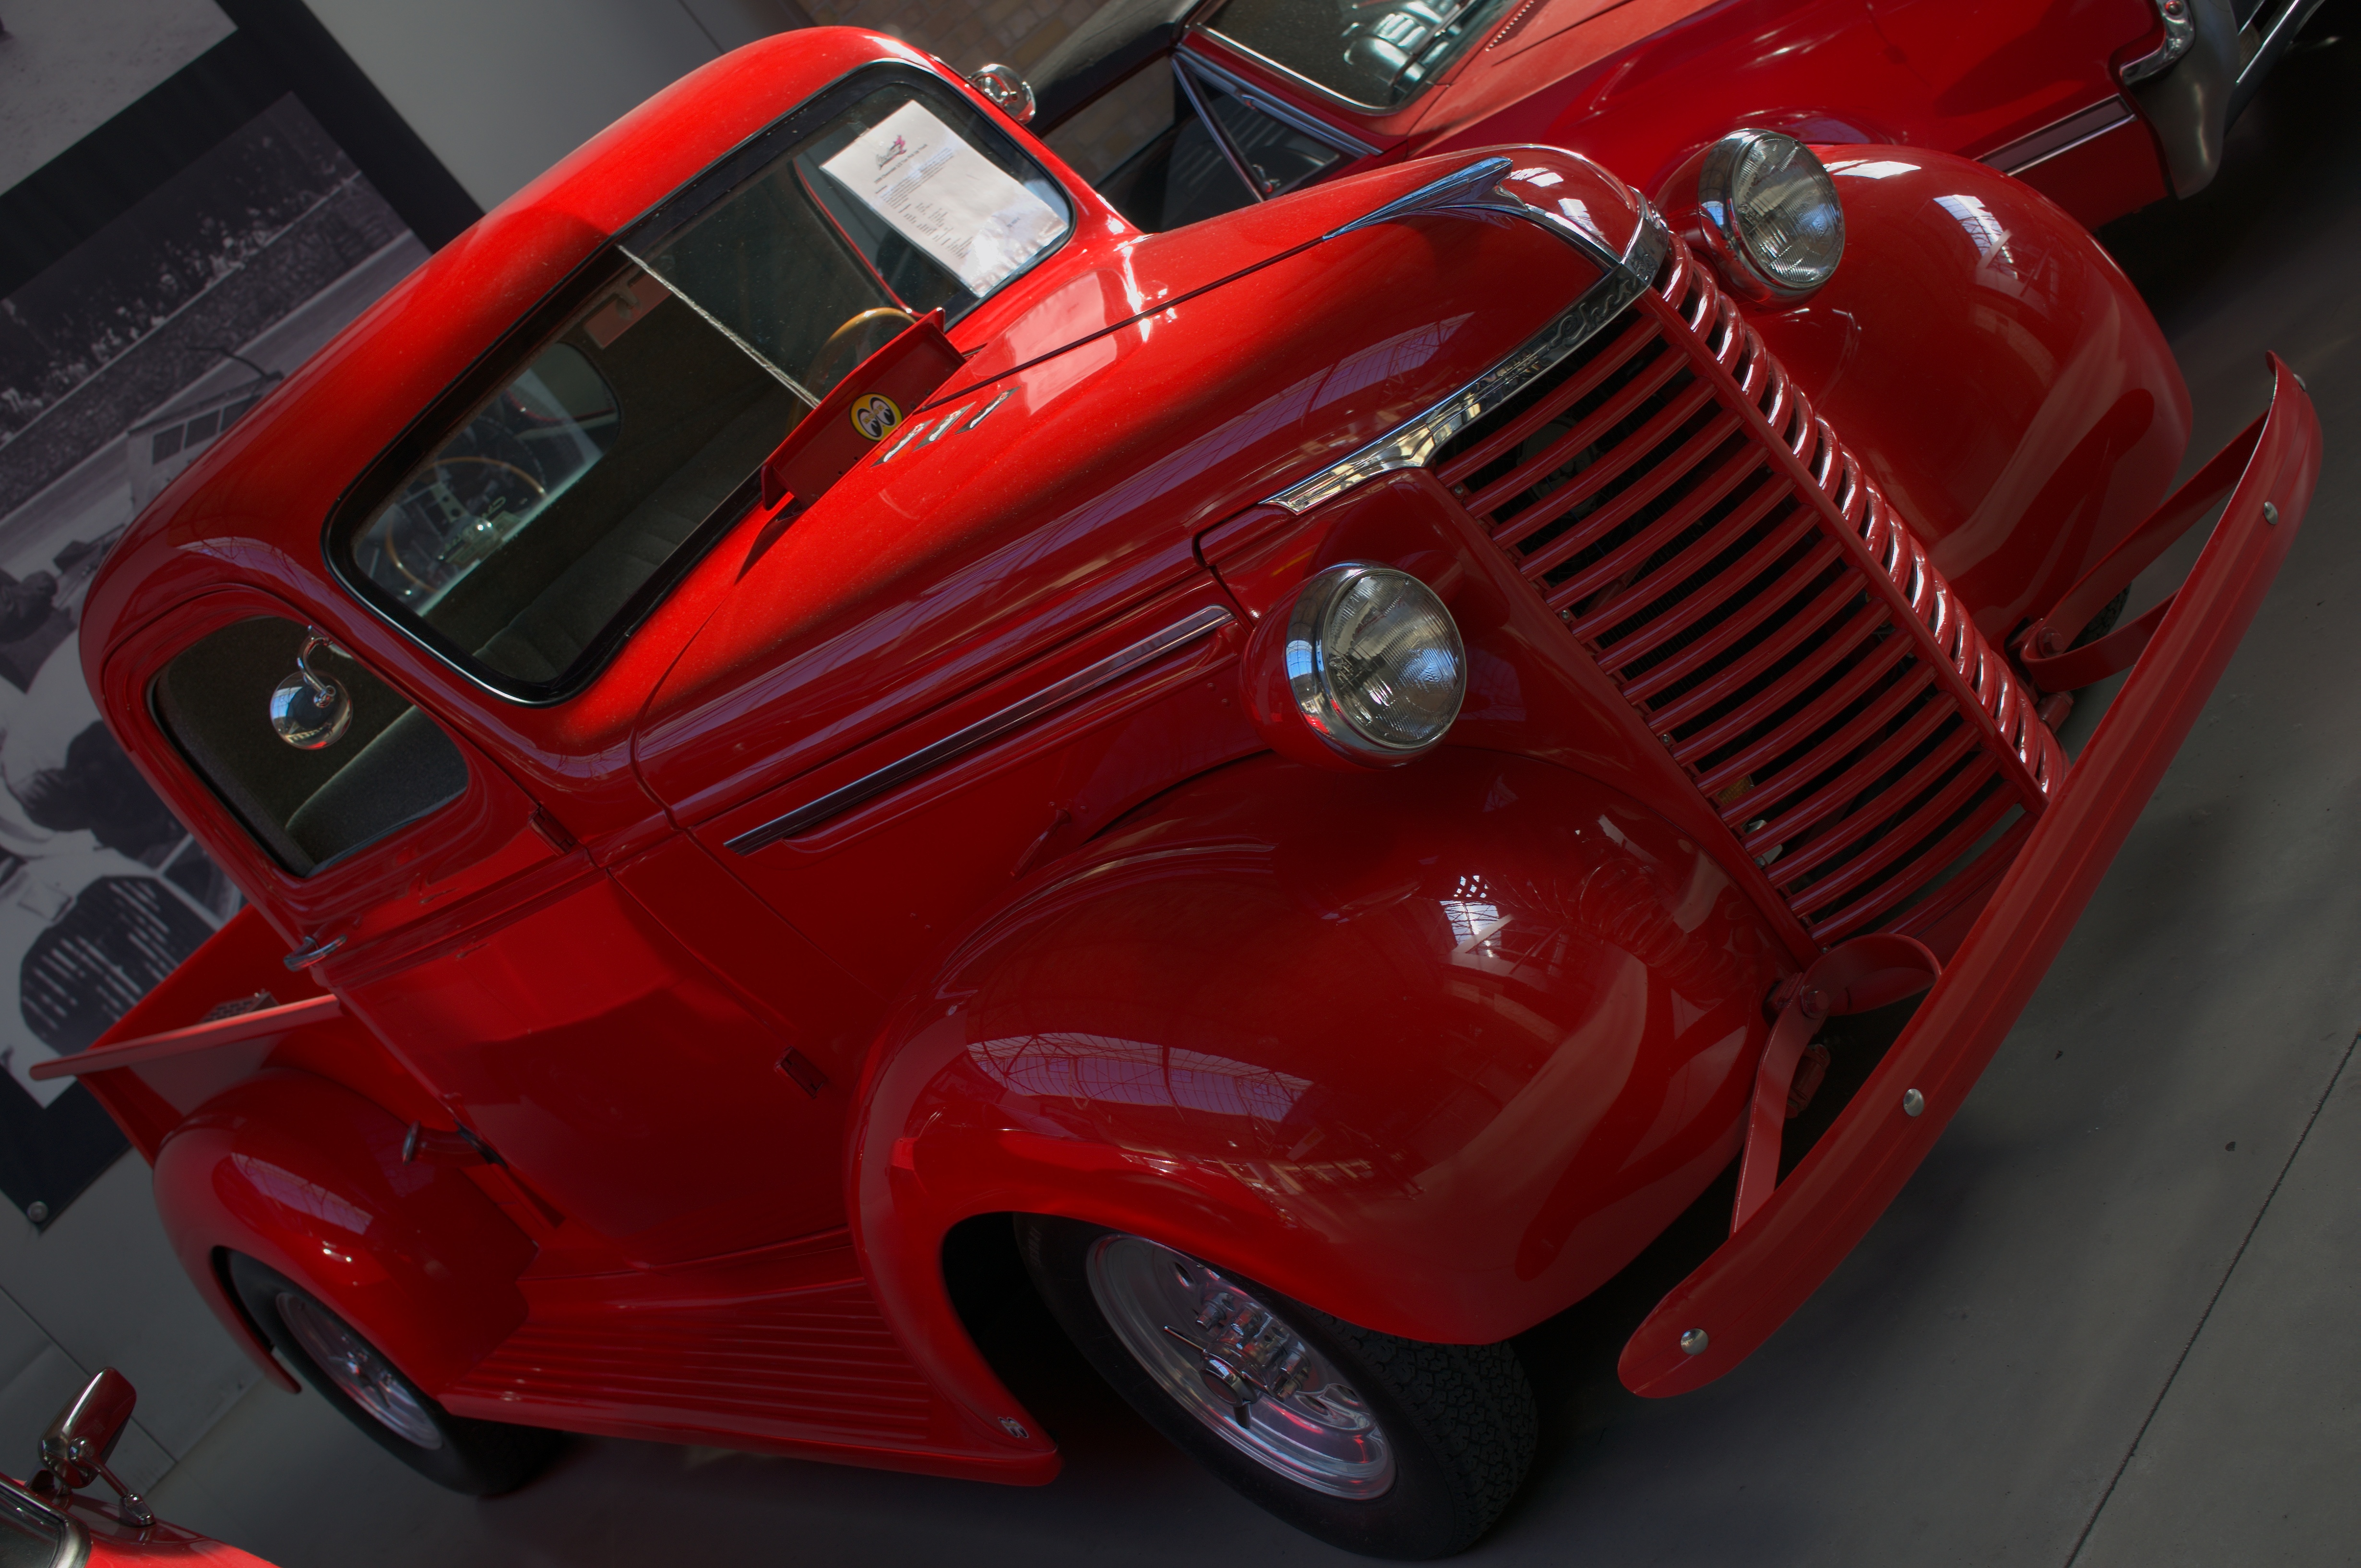
car, wheel, red, vehicle, sports car, motor vehicle, vintage car, race car, 2013, rawtherapee, sony, sigma, chevrolet, nex, nex6, lenstagged, steffenzahn, sigma30mm28exdn, sigma30mmf28, sigma30mmf28dn, sigma30mm, antique car, city car, hot rod, model car, auto show, land vehicle, touring car, automobile make, automotive exterior, automotive design, luxury vehicle